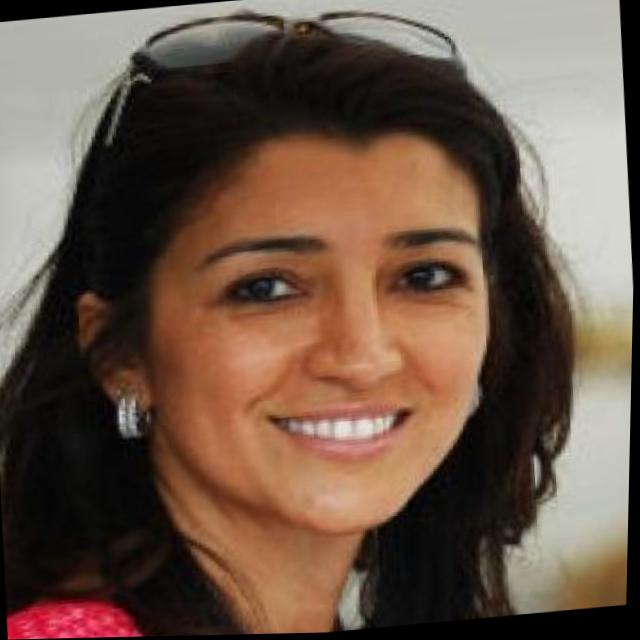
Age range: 21-44